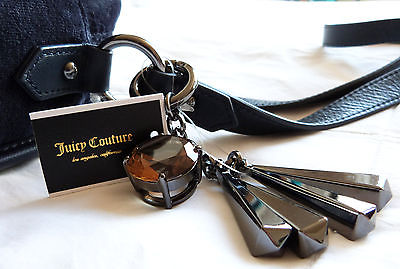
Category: toaster